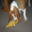
Label: dog